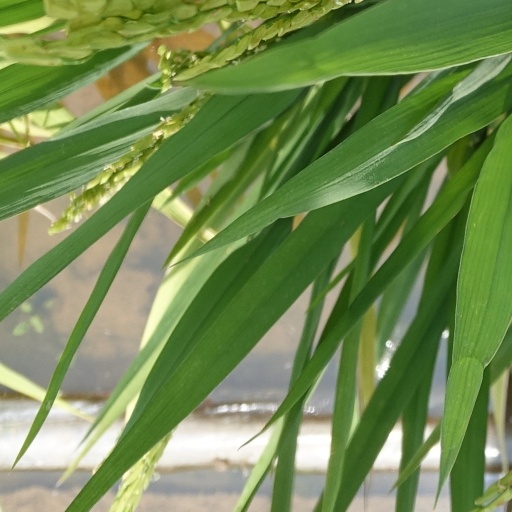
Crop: rice